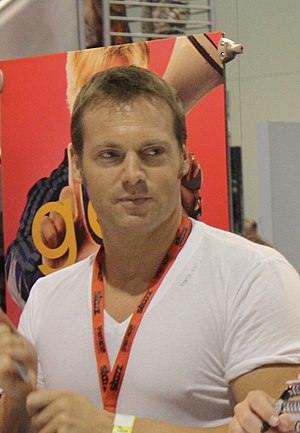
Michael Shanks
Michael Shanks
Michael Garrett Shanks er en canadisk skuespiller, bedst kendt for sin rolle som Dr. Daniel Jackson i science fiction-serien Stargate SG-1.